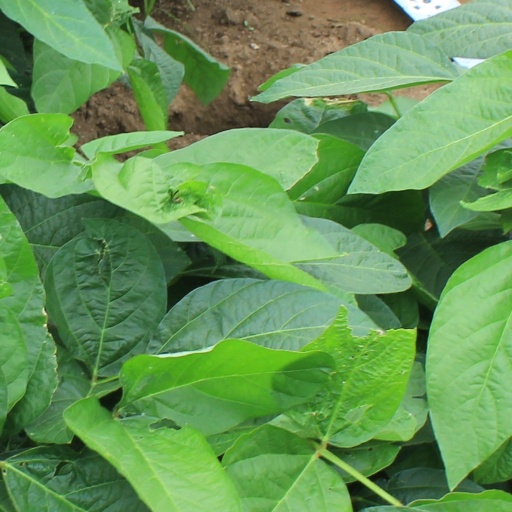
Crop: soybean